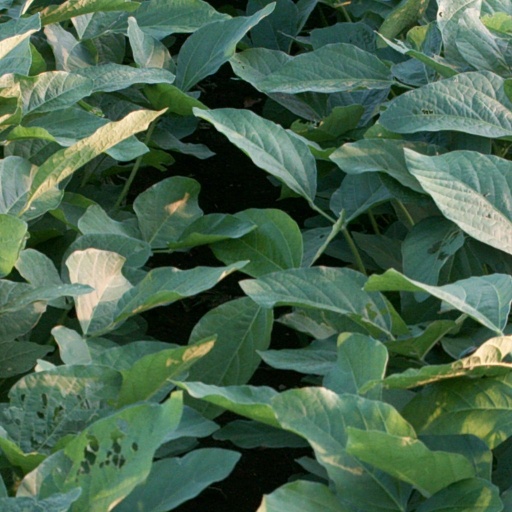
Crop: soybean